Proclamation of the French Republic (September 4, 1870)

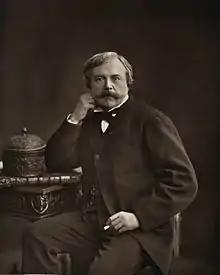
Writer Edmond de Goncourt takes a critical look at revolutionary events.

The news of the French defeat was conveyed to the Palais Bourbon, the seat of the , at the precise moment the Empress received Napoleon III's telegram. A considerable number of deputies congregated around Adolphe Thiers. Despite having been subjected to criticism for his pacifist stance a few weeks earlier, he was now regarded by many as the man who had been sent by Providence. A group of republican deputies, including Jules Favre, Louis-Antoine Garnier-Pagès, Léon Gambetta, Jules Ferry, and Joseph Magnin, approached Thiers to propose the formation of a "provisional national defense committee." This committee would consist of deputies from various political factions, except for Bonapartists. In their view, the humiliating capitulation left the Regent and the government with no alternative but to relinquish power. Only a figure like Thiers, they believed, could unite people under his name. For Adolphe Thiers, the only viable outcome was a peace treaty with Prussia, albeit an unfavorable one. Despite agreeing with the concept of a more expansive government that would ultimately result in the emperor's downfall, he declined to be part of it, citing his reluctance to bear the consequences of a war he had striven to avert. In this stance, Thiers asserted that neither he nor the Republicans should assume responsibility.